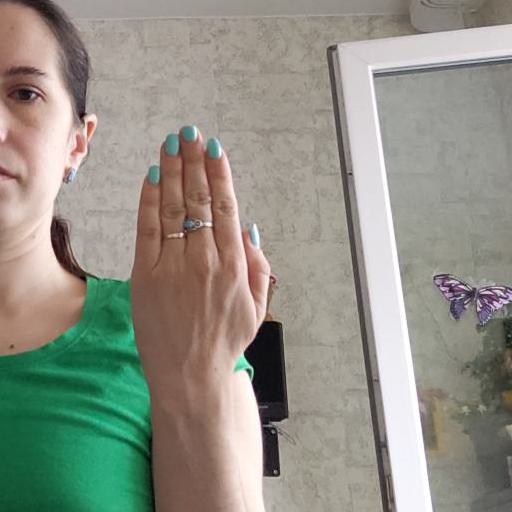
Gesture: stop_inverted